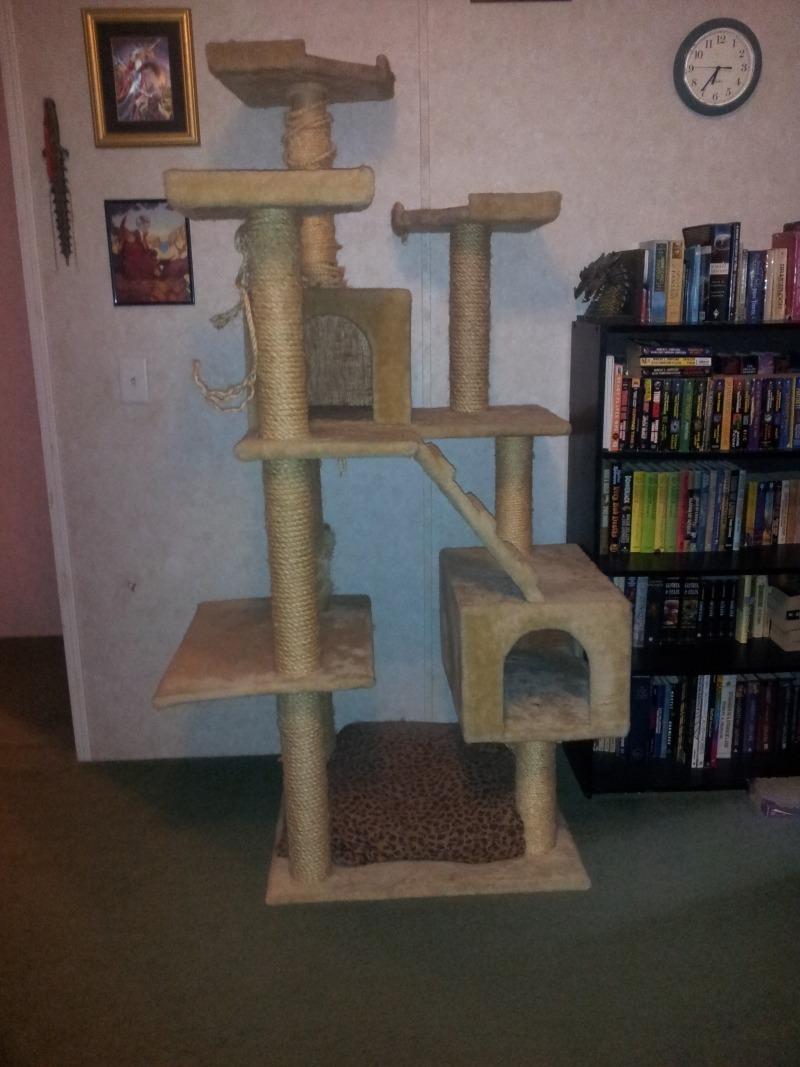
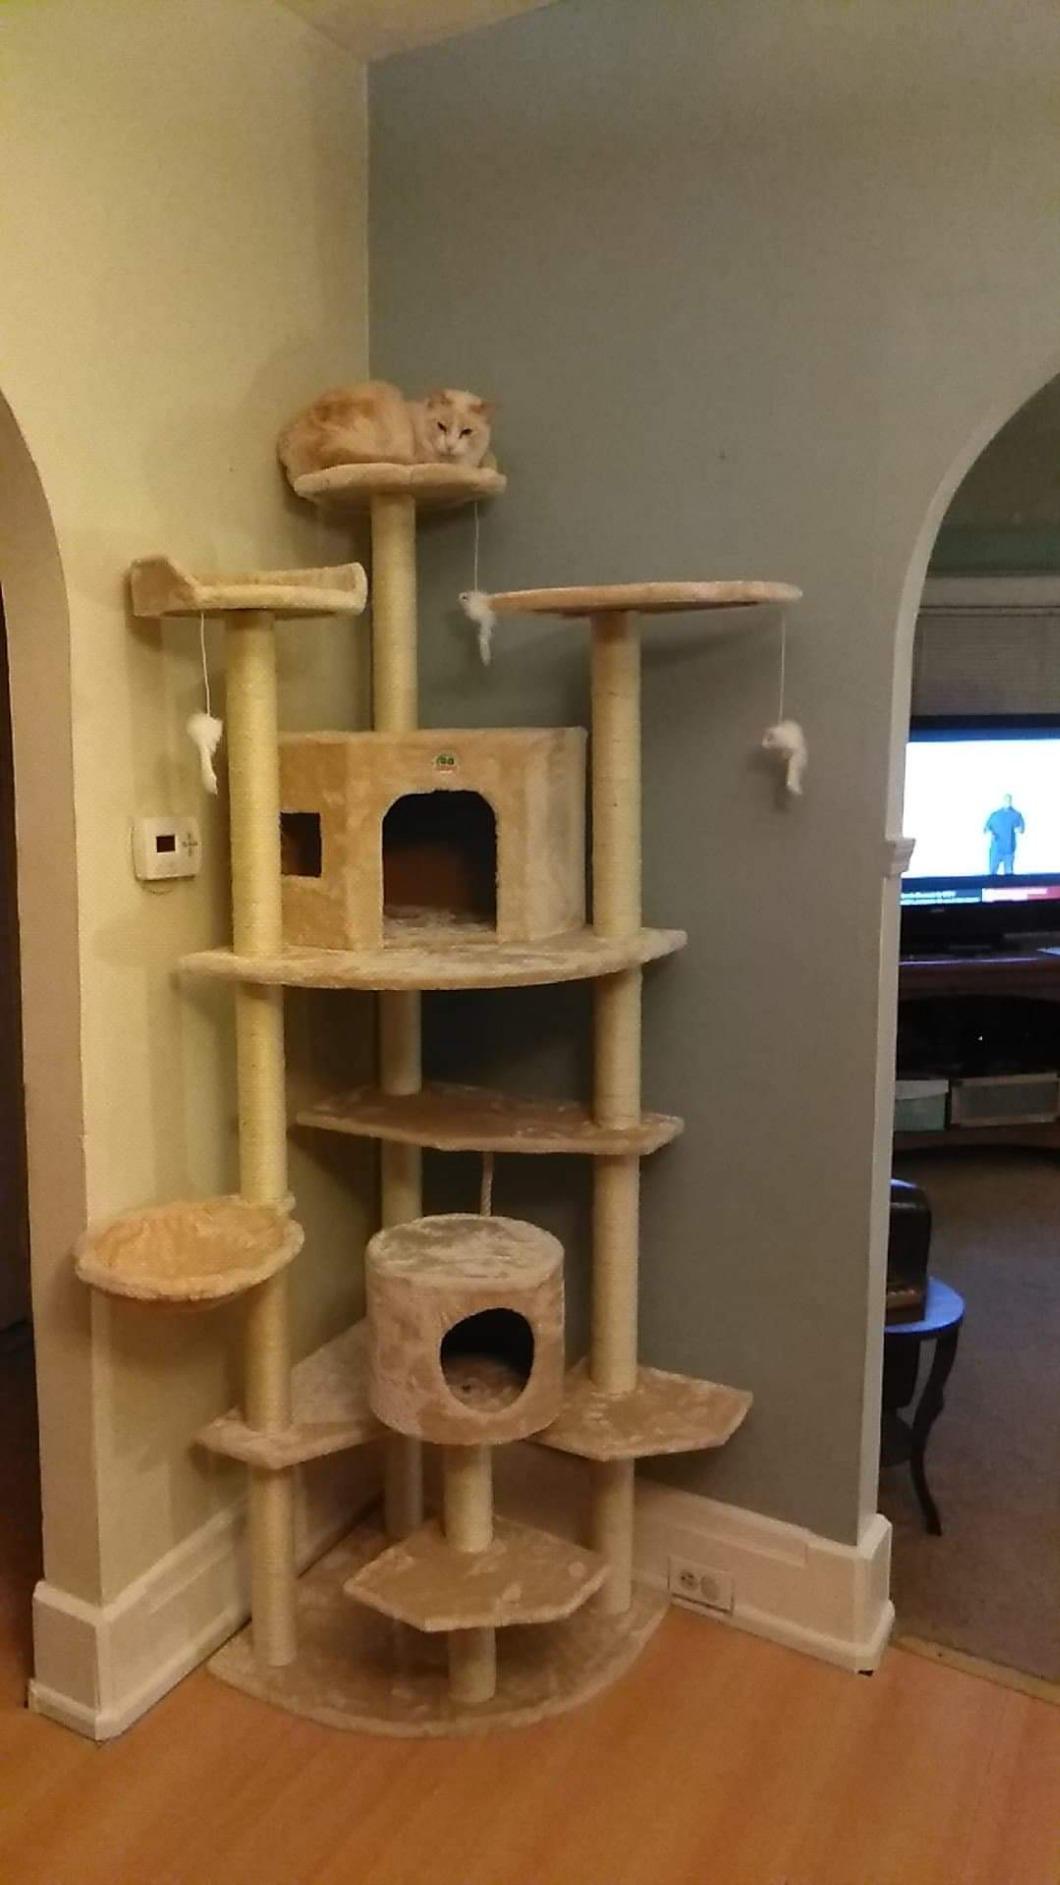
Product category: items_cat tree
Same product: no